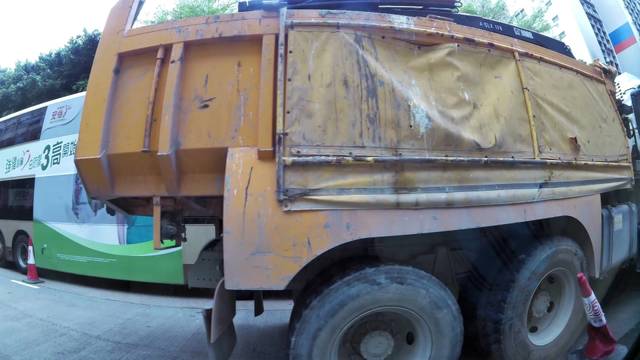
Region: China
Coordinates: 22.338, 114.151